2016 Tasmanian bushfires

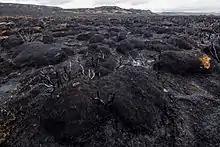
Burnt cushion plants and alpine vegetation, Lake Mackenzie fire, Tasmanian Wilderness World Heritage Area.

The Tasmania Fire Service chief officer Gavin Freeman claimed little harm was done to the heritage areas stating that "18,000 hectares" of heritage area as being the area affected. The Tasmanian Tourism Industry Council chief executive officer Luke Martin subsequently made a claim that "11,000ha" of the world heritage area was affected.